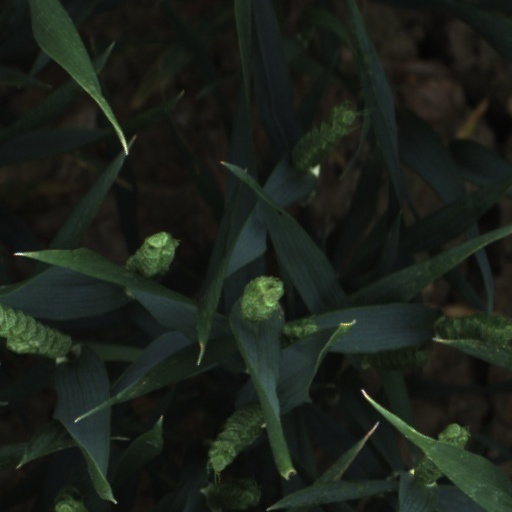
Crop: wheat